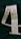
Number: 4